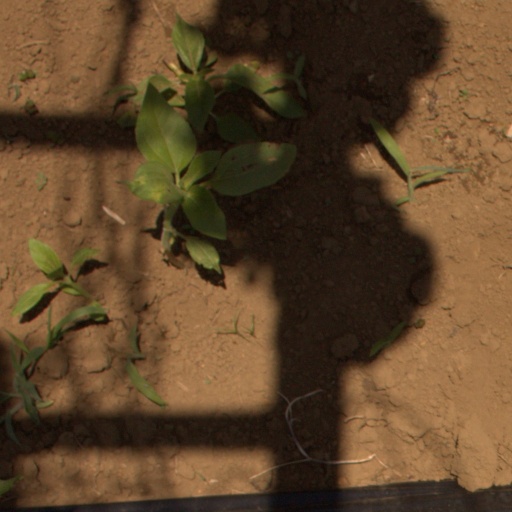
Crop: Jerusalem artichoke